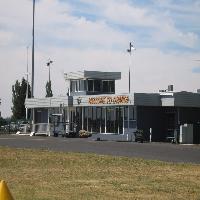
Weather: cloudy or overcast